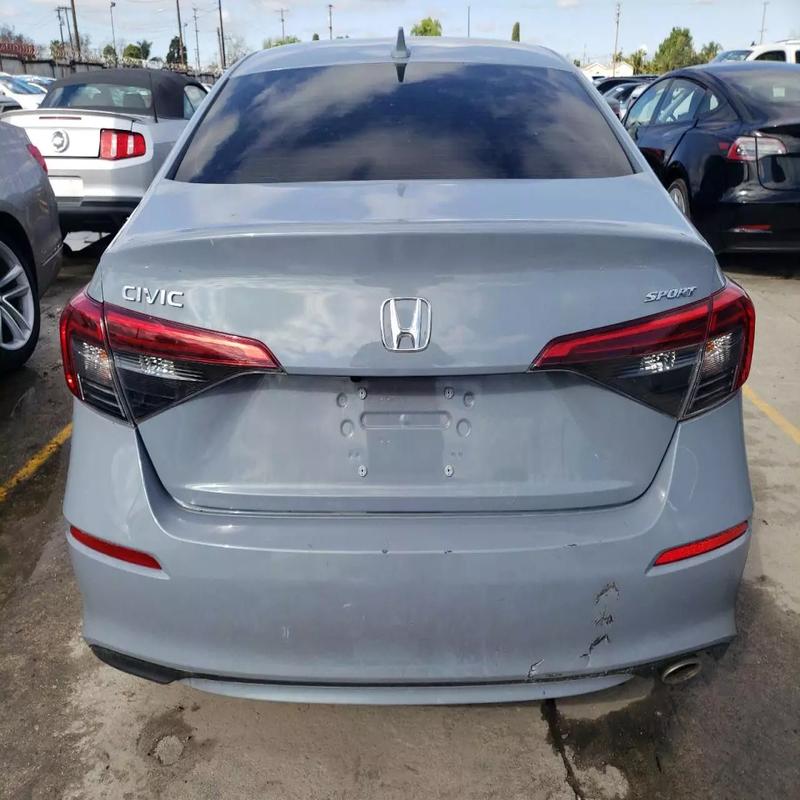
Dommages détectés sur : pare-choc arrière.
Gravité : mineur